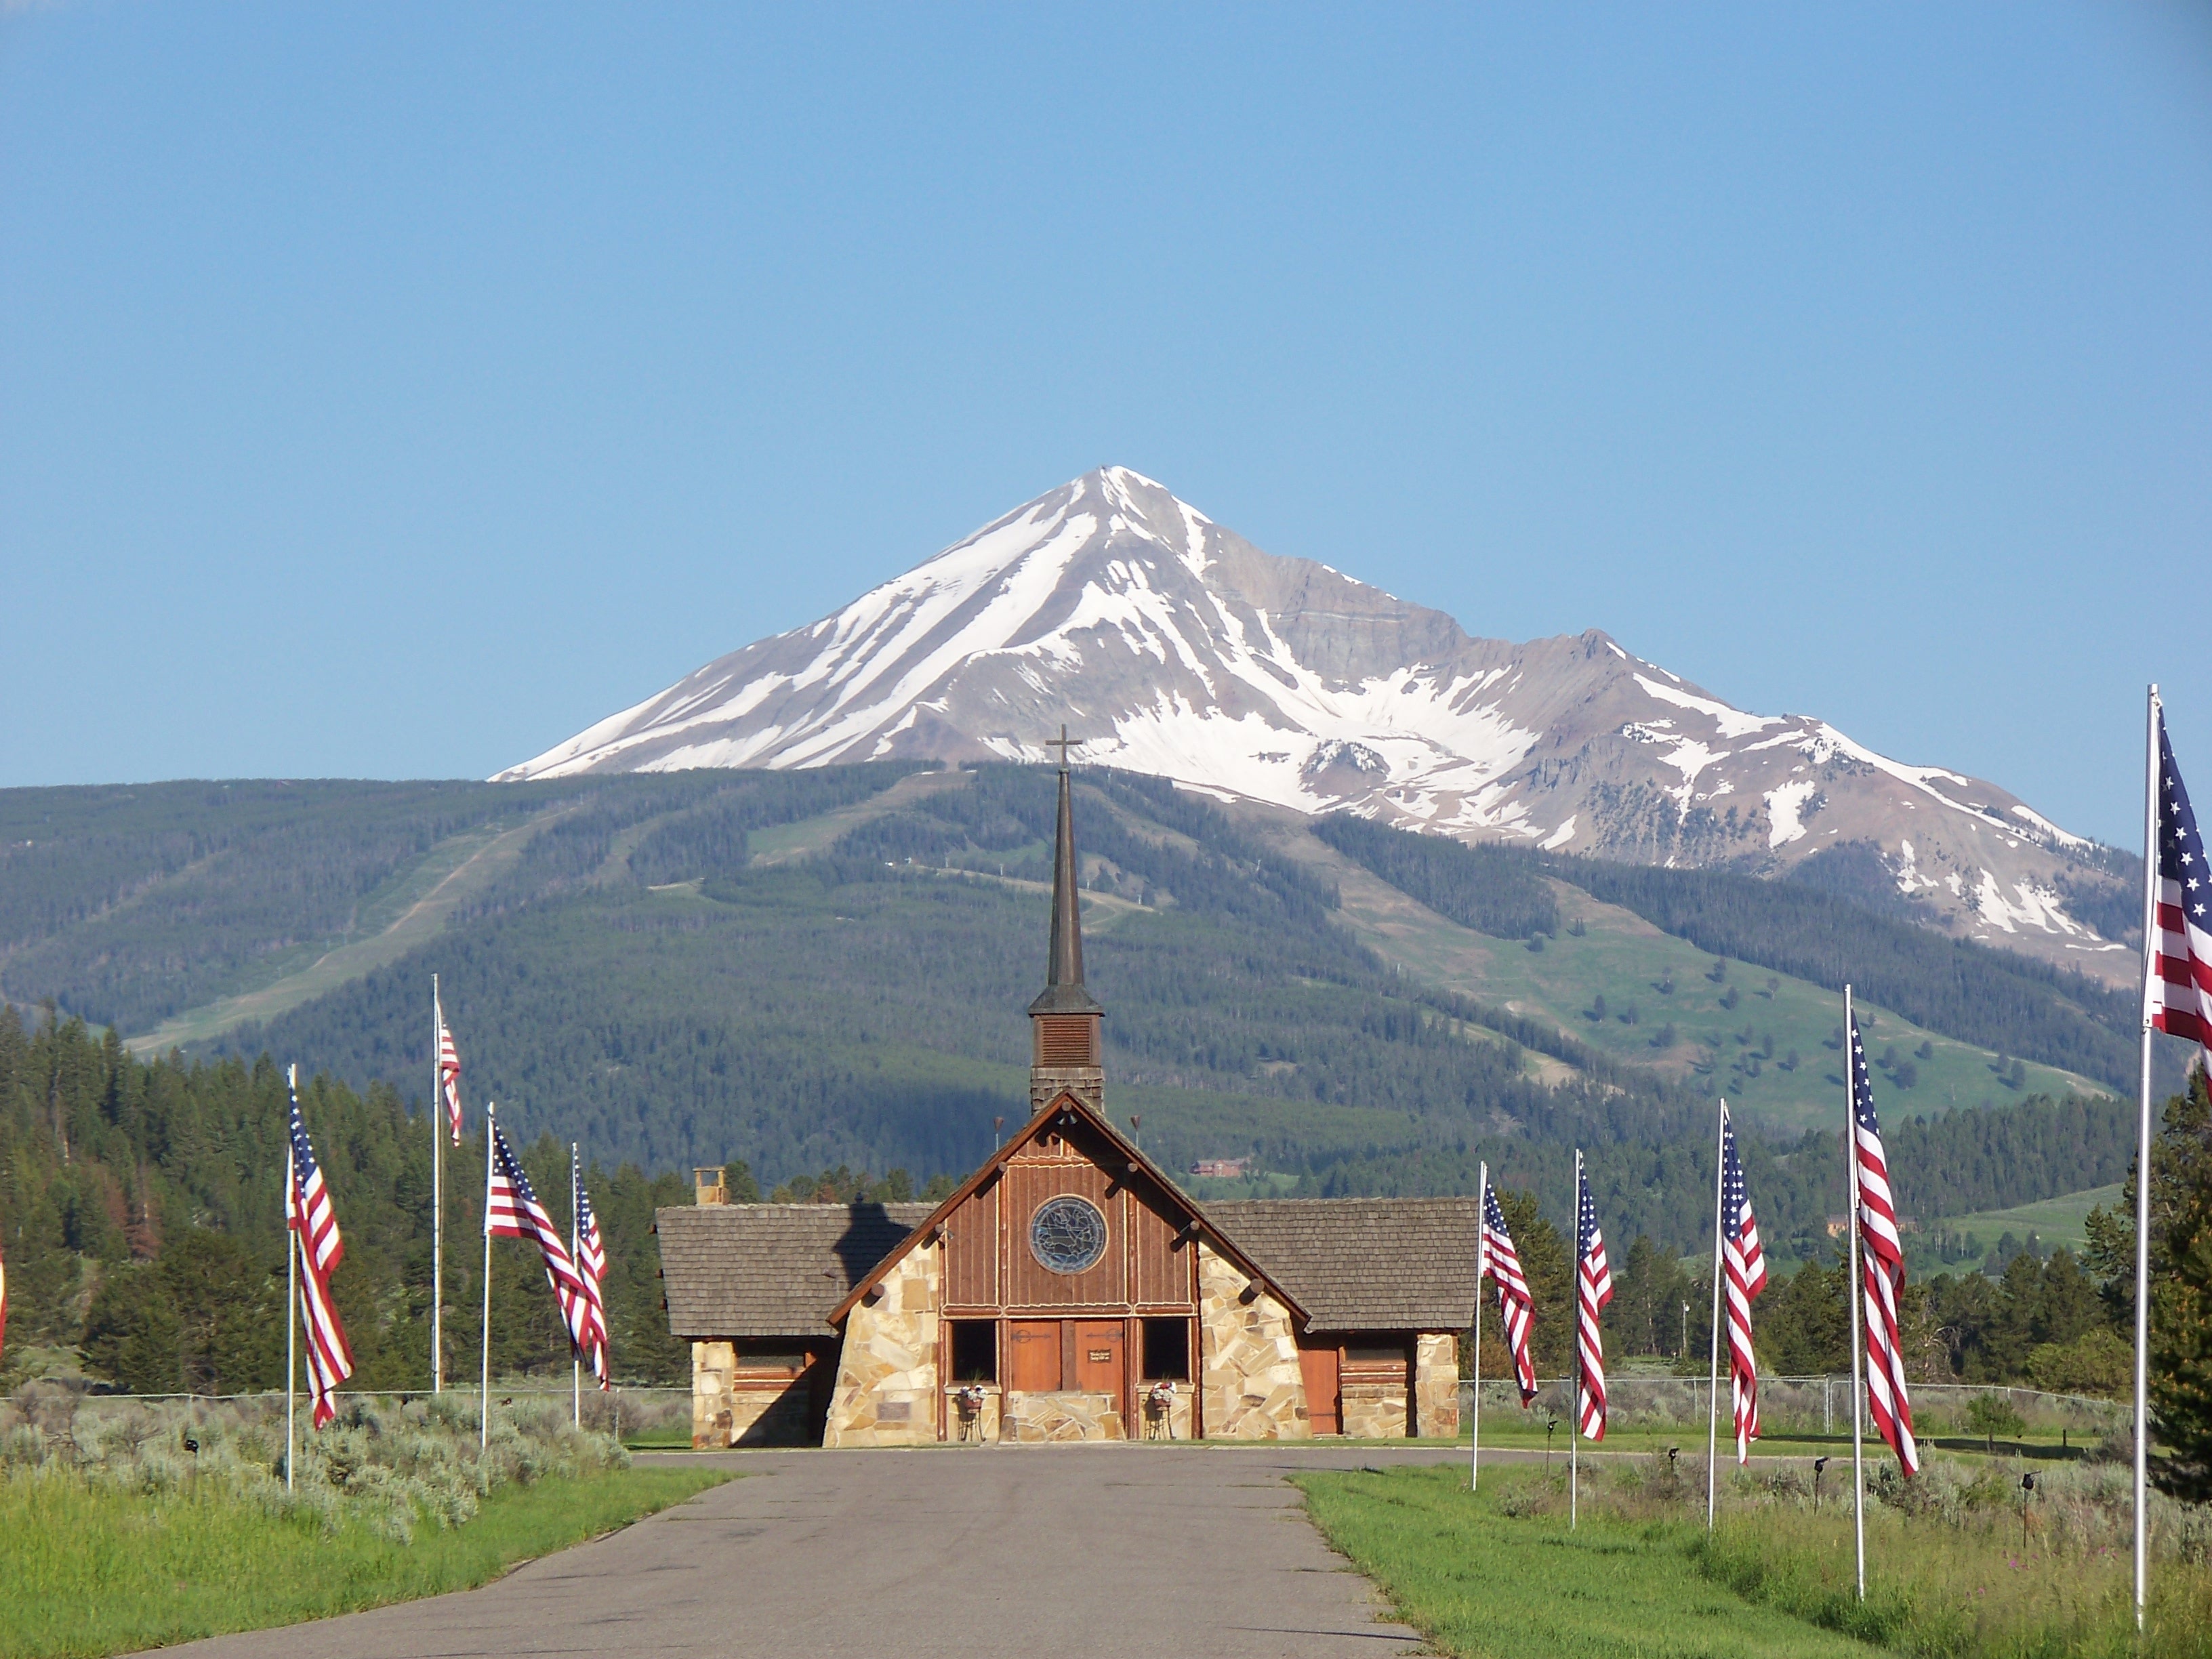
mountain, hill, valley, mountain range, church, chapel, tourism, alps, plateau, landform, lone peak, geographical feature, mountainous landforms